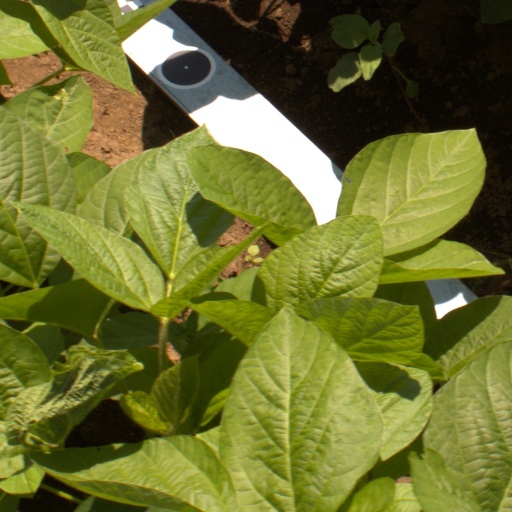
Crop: soybean